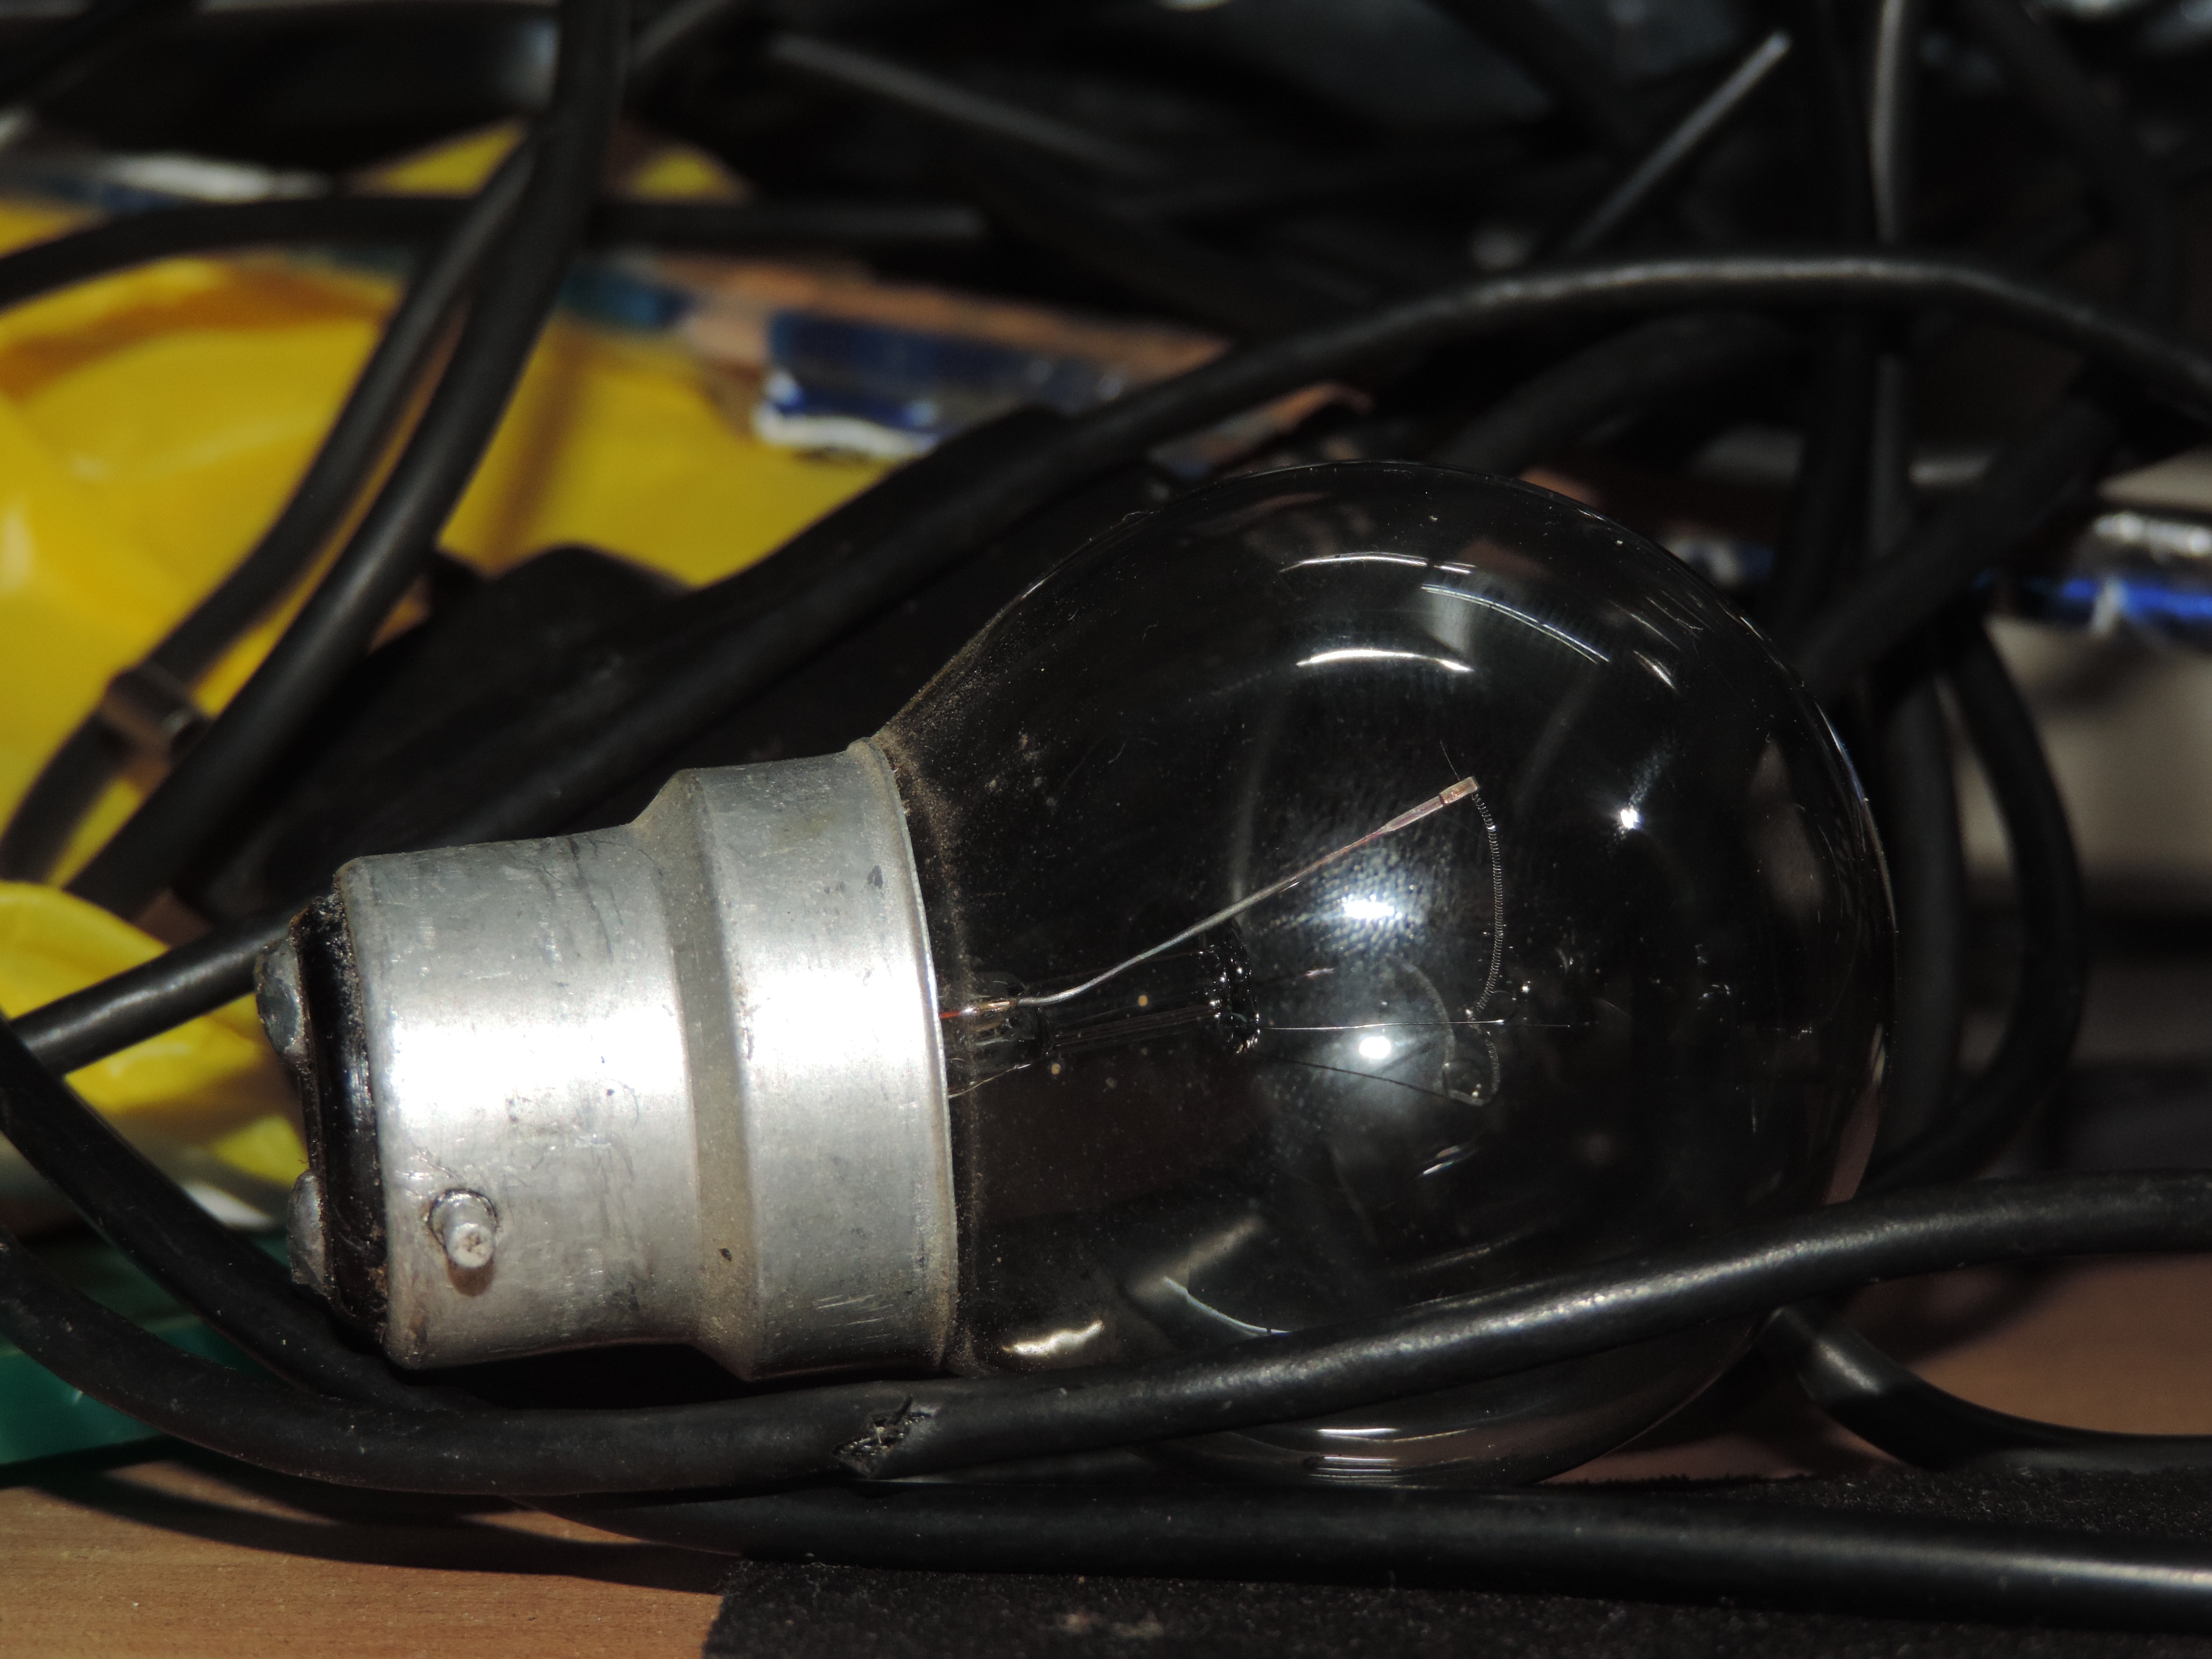
car, wheel, vehicle, steering wheel, engine